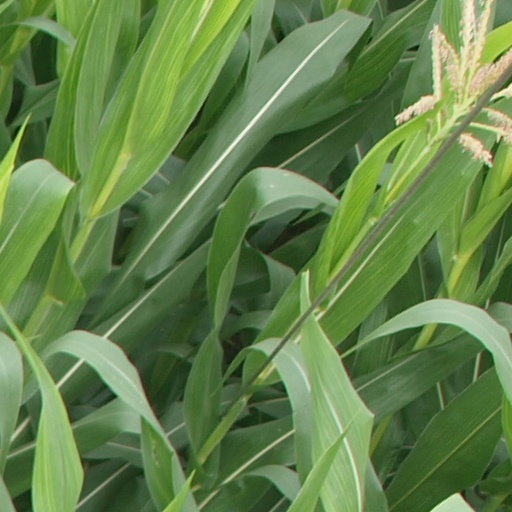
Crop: maize; corn